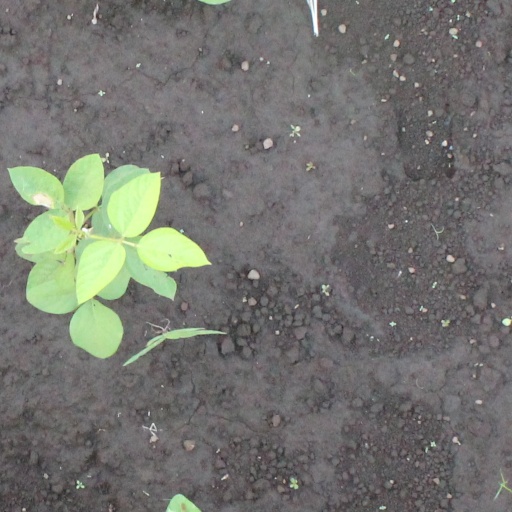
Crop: soybean